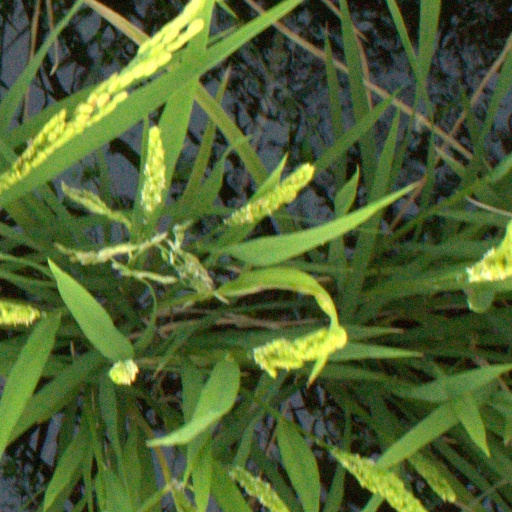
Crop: rice